Argentina Centennial

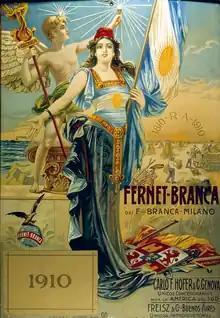
Advertisement for Fernet Branca celebrating the Centennial

The celebrations began on May 21, 1910. The most notable visitor was Infanta Isabella, who spent her days in the country host at the Family Bary's Palace sited in Avenida Alvear. On the Avenida de Mayo, the "Edificio La Inmobiliaria" was inaugurated on May 25. It was designed by Italian architect Luis Broggi.